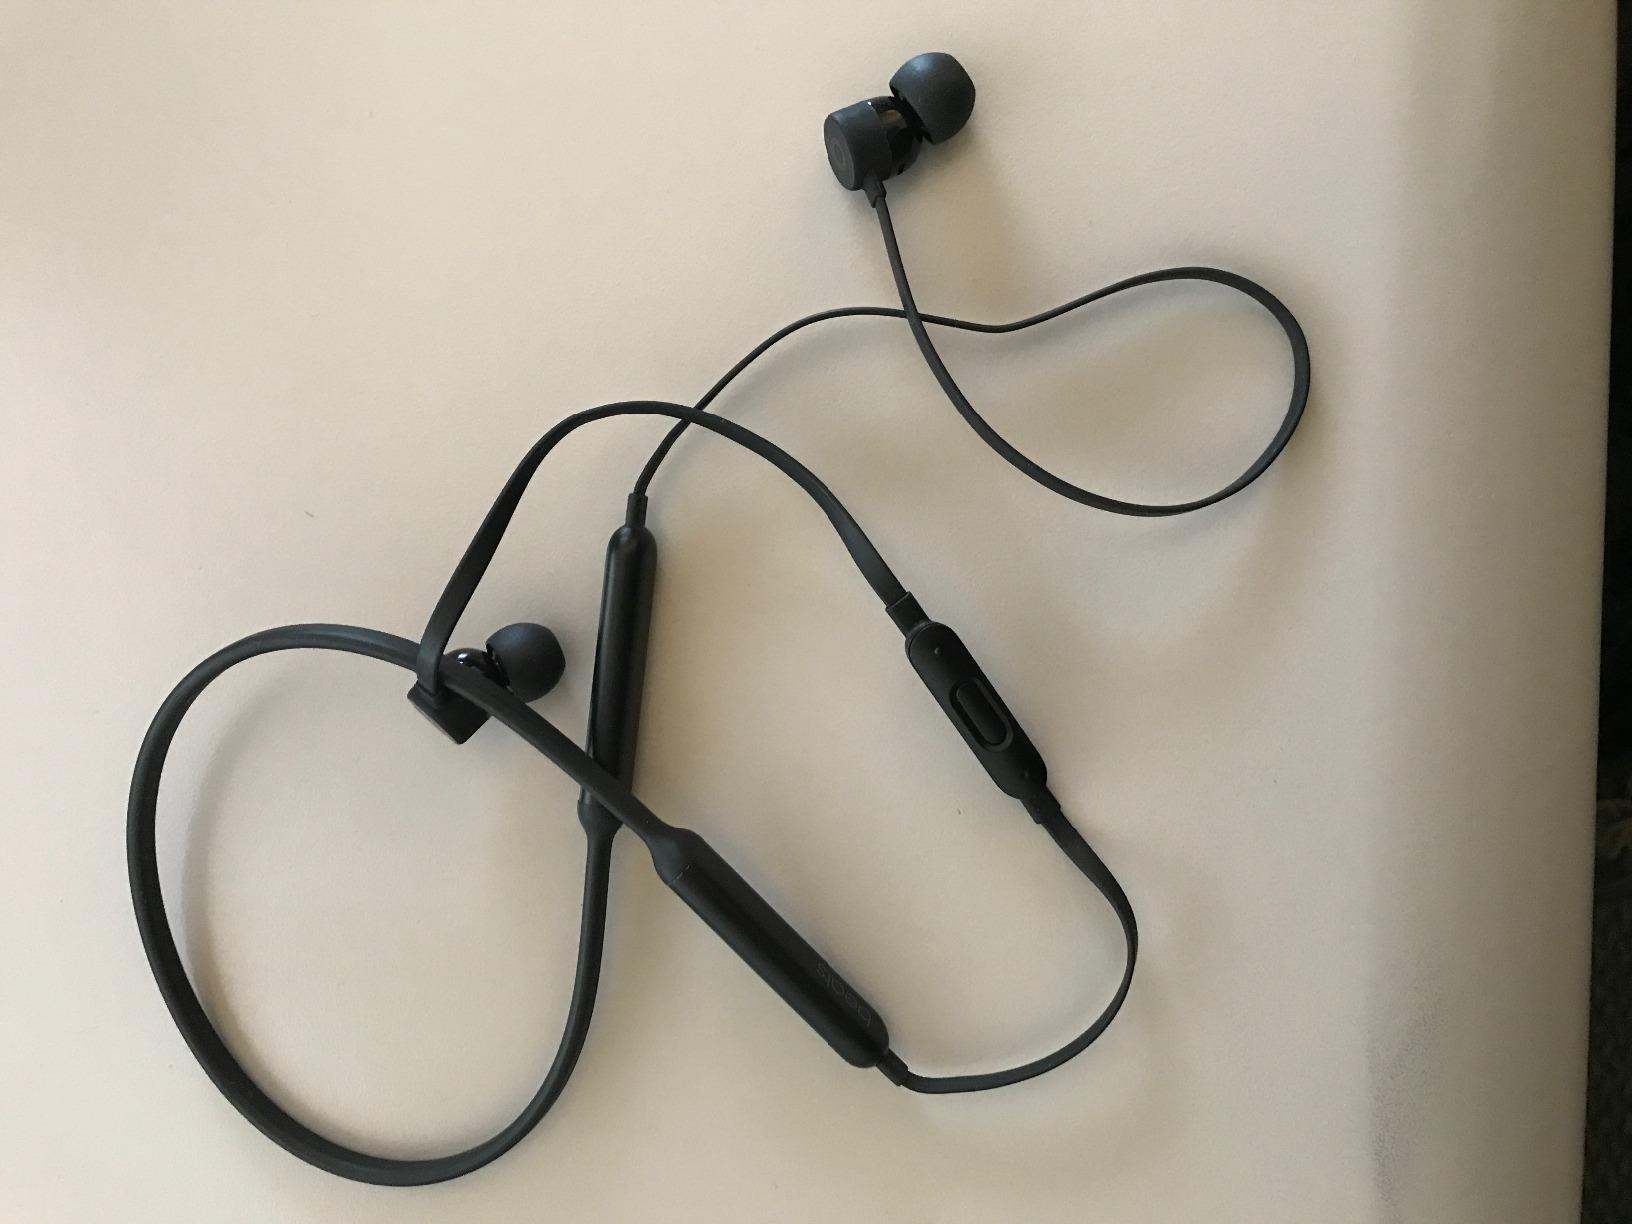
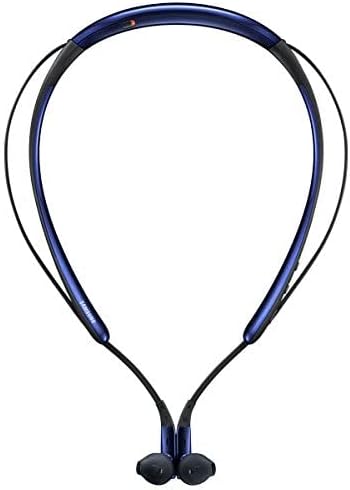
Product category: headphones
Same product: no